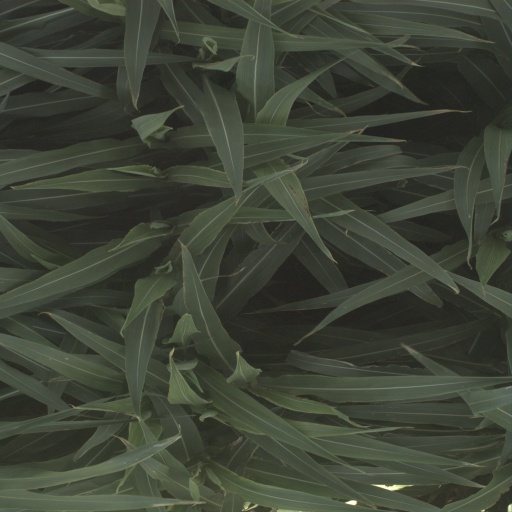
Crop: sorghum